Lynching of Jesse Washington

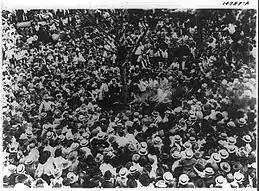
The crowd preparing to lynch Washington

In Robinson, Texas, Lucy Fryer was murdered while alone at her house on May 8, 1916. She was found clubbed to death, sprawled across the doorway of the farm's seed shed. It was a grisly scene that included signs of sexual assault. Officials determined a blunt instrument was used as the murder weapon. She and her husband George were English immigrants and had become well respected in the rural community where they operated a farm. News of the death quickly reached the McLennan County Sheriff, Samuel Fleming, who immediately investigated with a team of law enforcement officers, a group of local men, and a doctor. The doctor determined that Fryer had been killed by blunt-force trauma to the head. The local men suspected that Jesse Washington, a seventeen-year-old black youth who had worked on the Fryers' farm for five months, was responsible. One man said that he had seen Washington near the Fryer house a few minutes before Lucy's body was discovered.